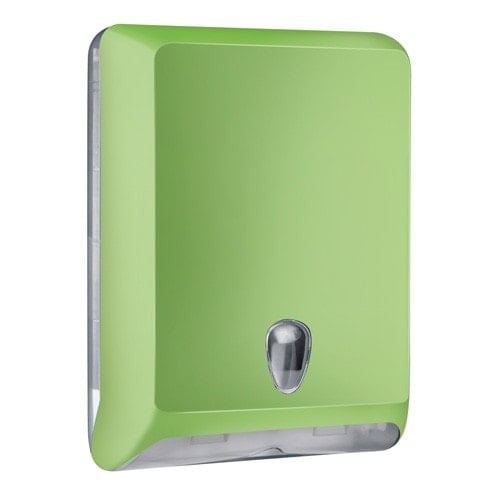
Marplast Paper Towel Dispenser «Coloured Edition» light blue
Product overview Capacity: 400 disposable towels Delivery including fixing material Available in various colours Material: Soft-touch plastic Size: 40 x 13 x 29 cm (WxHxD) Paper Towel Dispenser «Coloured Edition» This large paper towel dispenser «Coloured Edition» by Marplast can be stocked with 400 disposable towels , making it perfect for high demand lavatories, such as public toilets. The Marplast paper towel dispenser is set apart by its modern design «made in Italy» and is available in many fresh colours. Product Details Marplast paper towel dispenser Coloured edition Large model Capacity: 400 disposable towels Suitable for paper towels in C, V and Z-fold For wall mounting Dimensions: 40 x 13 x 29 cm Material: soft-touch plastic Window for stock level control Modern design Made in Italy Available in various colours Towel paper dispenser including fixing material
Brand: Medvana UK
Category: Home & Garden > Kitchen & Dining > Kitchen Tools & Utensils > Kitchen Organizers > Paper Towel Holders & Dispensers > Paper Towel Dispensers